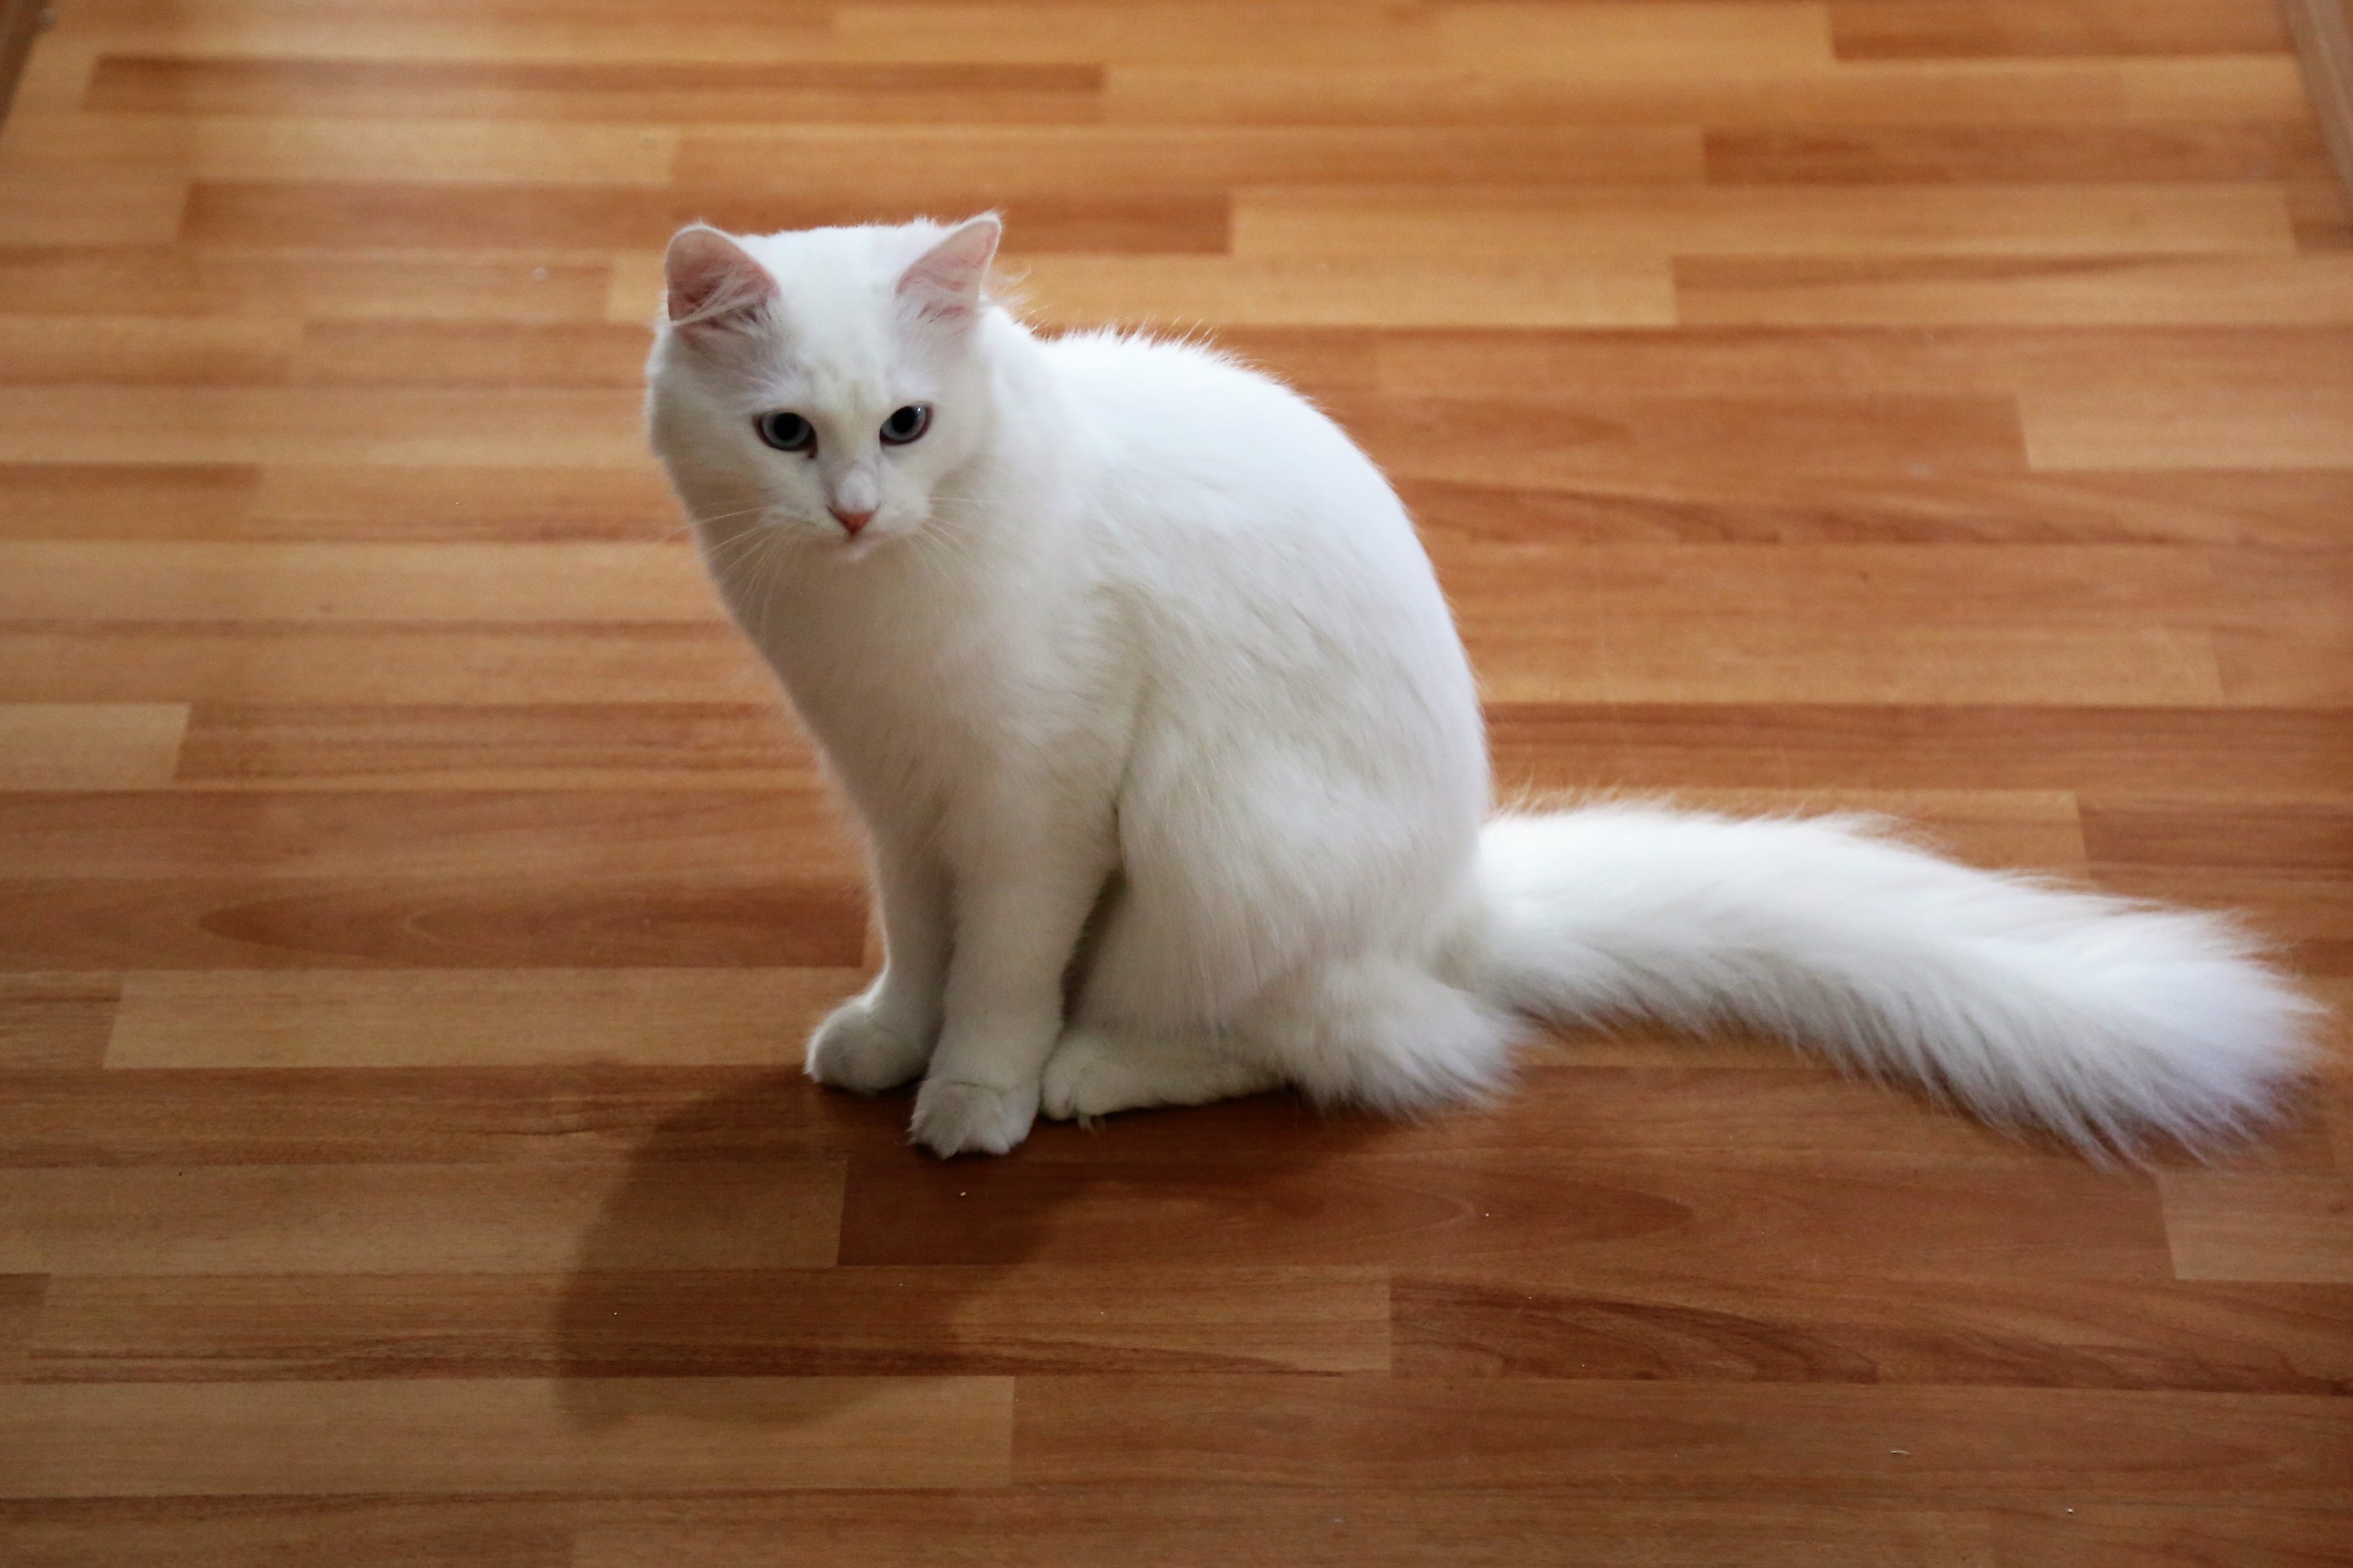
cat, animal, beautiful, domesticated, white, eyes, mammal, vertebrate, small to medium sized cats, felidae, whiskers, turkish angora, khao manee, carnivore, tail, turkish van, wood, flooring, hardwood, floor, american curl, burmilla, norwegian forest cat, domestic long haired cat, asian, paw, colorpoint shorthair, polydactyl cat, fur, kitten, cymric, laminate flooring, wood flooring, domestic short haired cat, ragdoll